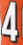
Number: 4